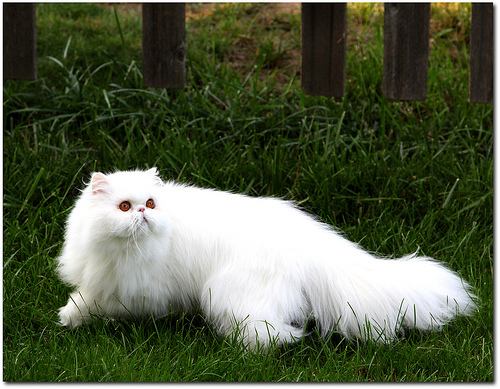
Animal: cat
Breed: Persian